Chantry Island, Hertfordshire

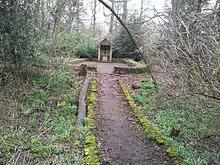
A small shrine on Chantry Island

Chantry Island is currently a small (5,300sq.m.) deciduously wooded area with a narrow, and now dry, moat, giving the impression that it is an island. It is located in the grounds of the former All Saints Pastoral Centre in London Colney, Hertfordshire.